Benny Friedman (singer)

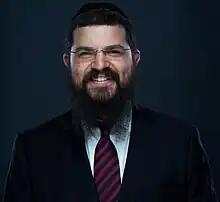
Friedman in 2018

Benzion Hakohen "Benny" Friedman (born 1984) is an American Hasidic Jewish singer and a non-pulpit rabbi. Professionally trained in voice, he rose to prominence on the Orthodox pop scene with his first album in 2009. Singing mainly in Hebrew, Friedman tours extensively and also appears in music videos. He views his music as a "shlichus" (outreach) tool, with the goal of drawing Jews closer to Judaism.